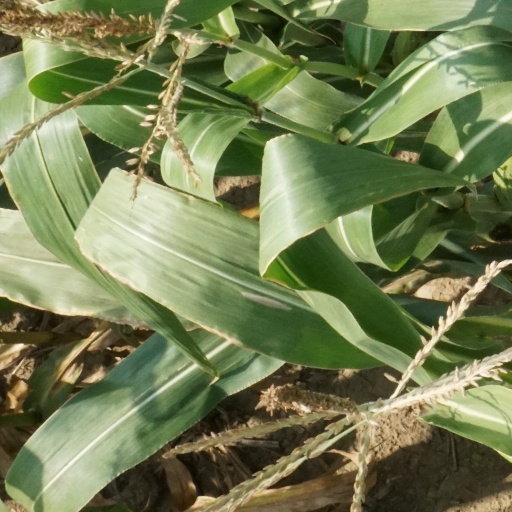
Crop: maize; corn